Tanga Bay

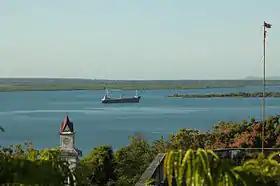
Tanga Bay from Central

Tanga Bay ("Ghuba la Tanga", in Swahili) is a bay in Mkinga District of Tanga Region of Tanzania. The bay is home to Tanga Island and is surrounded in the north by Chongoleani ward, west by Mabokweni and Mzizima wards. To the south is Central and Chumbageni wards. The archaeological survey of the area demonstrated that the Tanga Bay and Amboni Caves regions offer sites worth funding for future excavations.